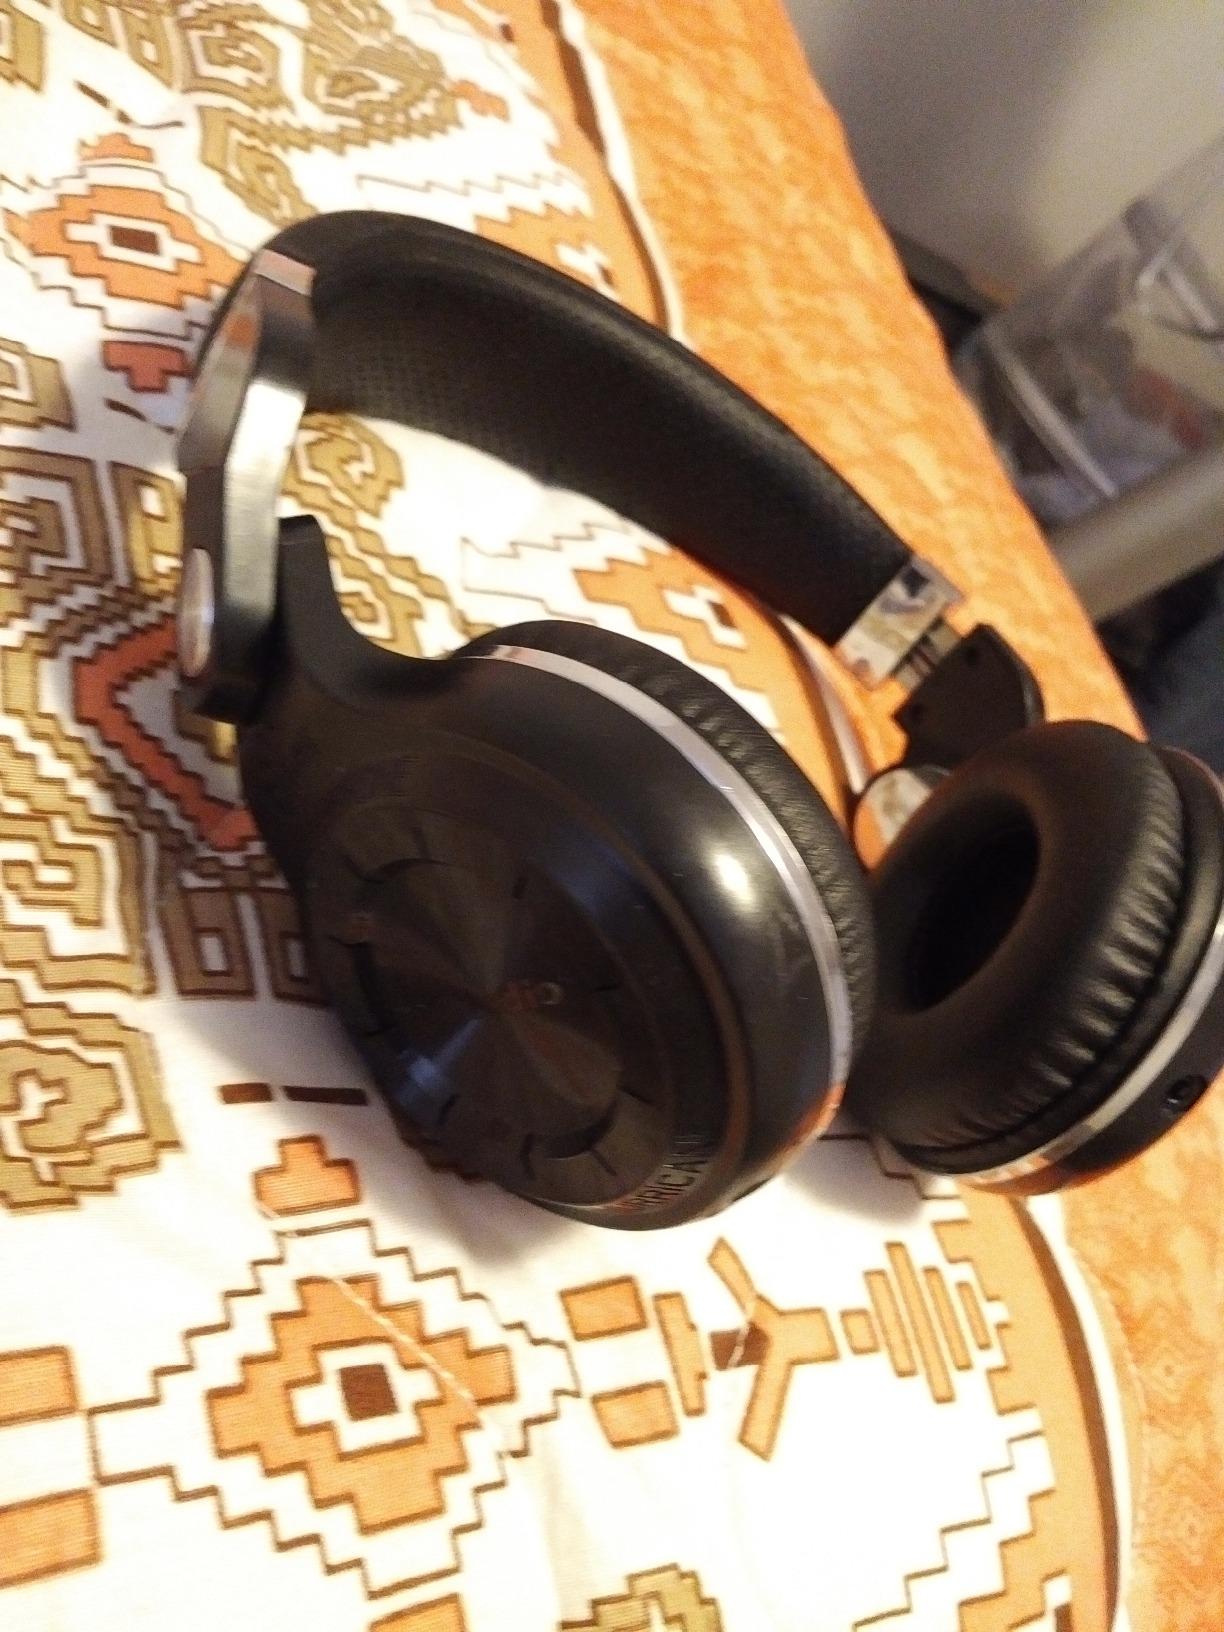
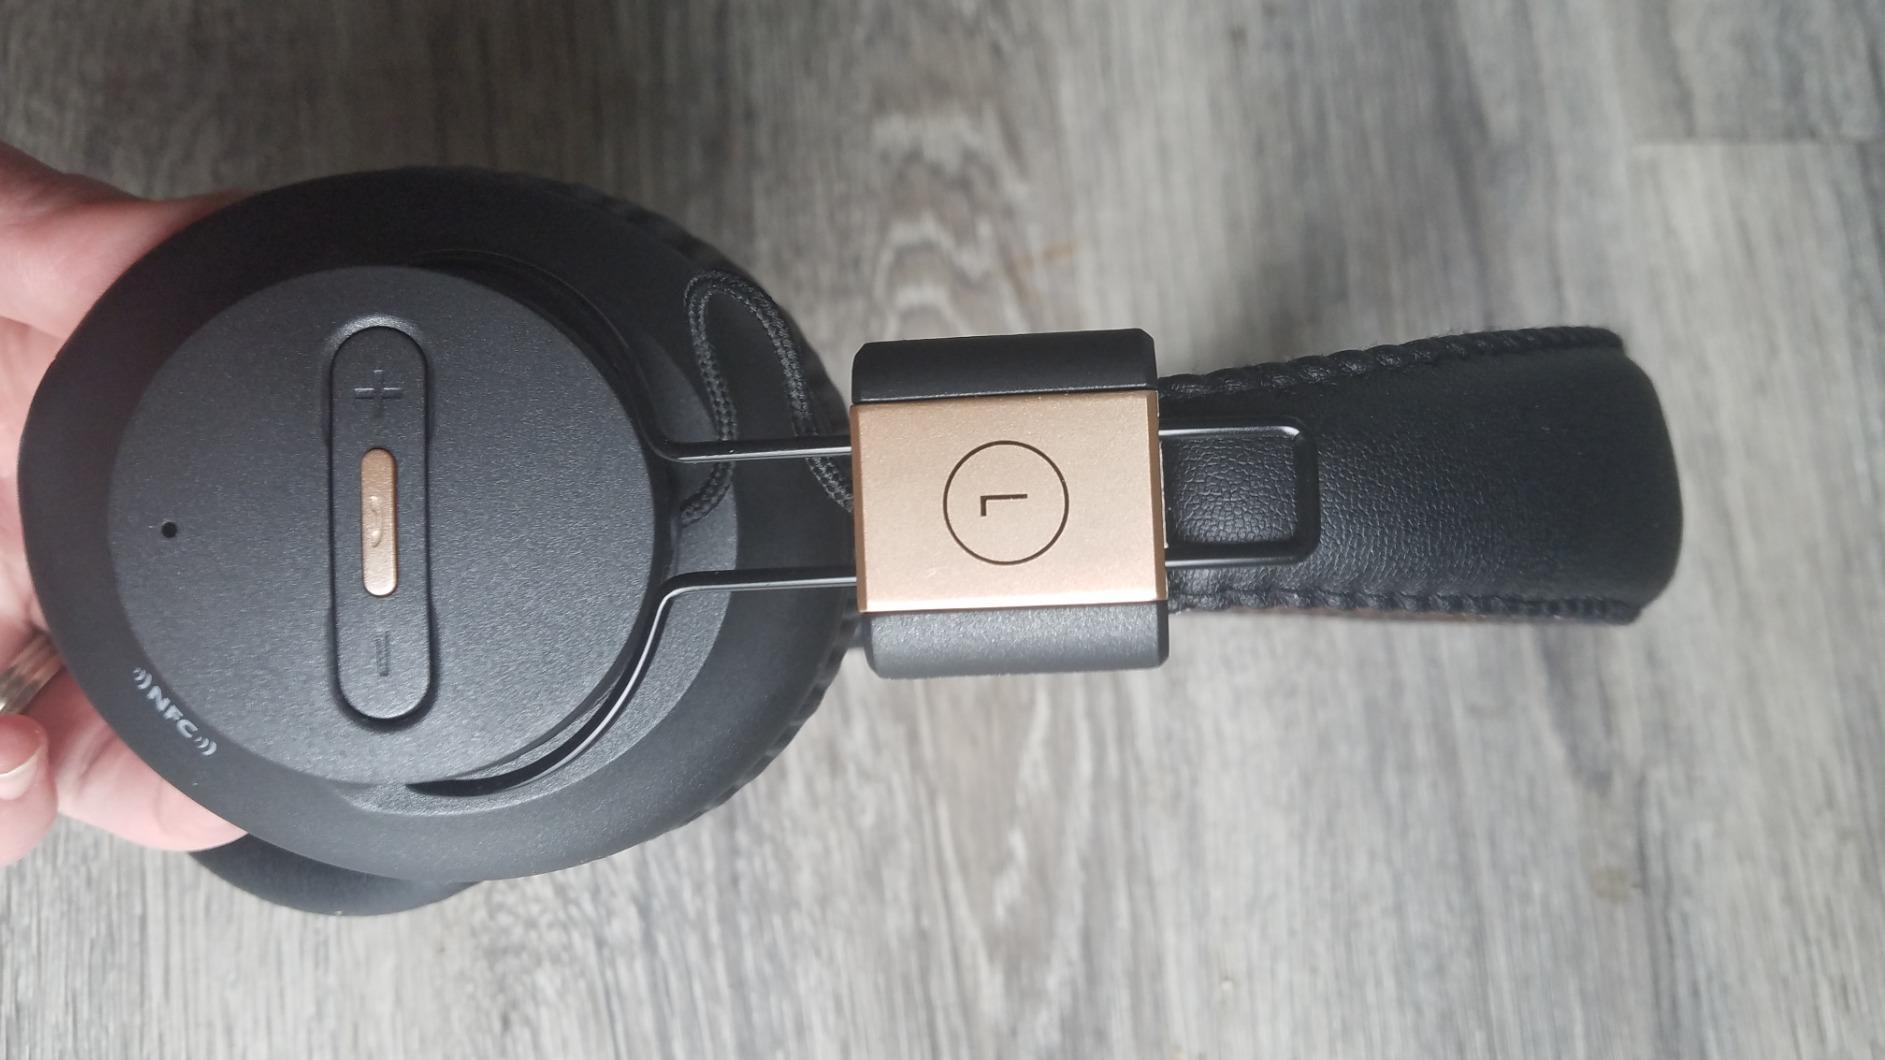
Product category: headphones
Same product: no